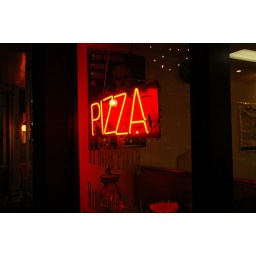
Neon pizza sign in Ft. Worth, Texas.